Lota (vessel)

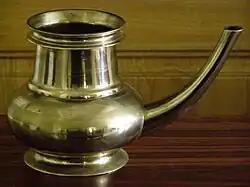
The kindi, a spouted copper vessel traditionally used in Kerala, India.

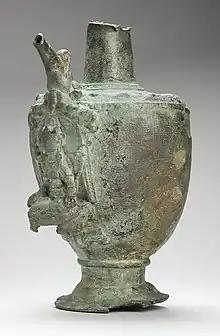
9th-century spouted vessel, India

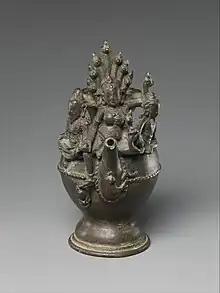
10th-century spouted vessel with deities, India

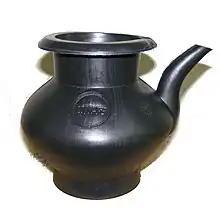
The bodna, a black spouted lota variation used in Bengal.

A lota is a small, spouted, and rounded jug that has been used in India since the 2nd millennium BCE or earlier. Normally there is no handle. The design itself serves multiple purposes; a copper lota is commonly used in Indian religious ceremonies, such as "yajna" during "puja", for wedding rituals, and other sacred traditions. It is also used for serving water and liquor. According to the ancient Indian/Hindu-origin traditional medicine system of "ayurveda", drinking water stored in the copper lota has health and nutritional benefits.